CKLW

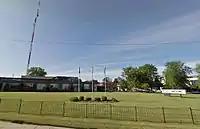
The present-day CBC studios on Riverside Drive in Windsor; until 1970, the studios also housed CKLW's AM & FM operations.

In 1948, CKLW started CKLW-FM on 93.9 MHz (now CIDR-FM). Despite a powerful 100,000-watt signal, CKLW's FM sister has never been able to attract a sizeable audience, at least not on the American side of the border. In the 1970s, CKLW-FM programmed a country format, and then big band and jazz as CKJY in the early 1980s.